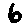
Label: 6